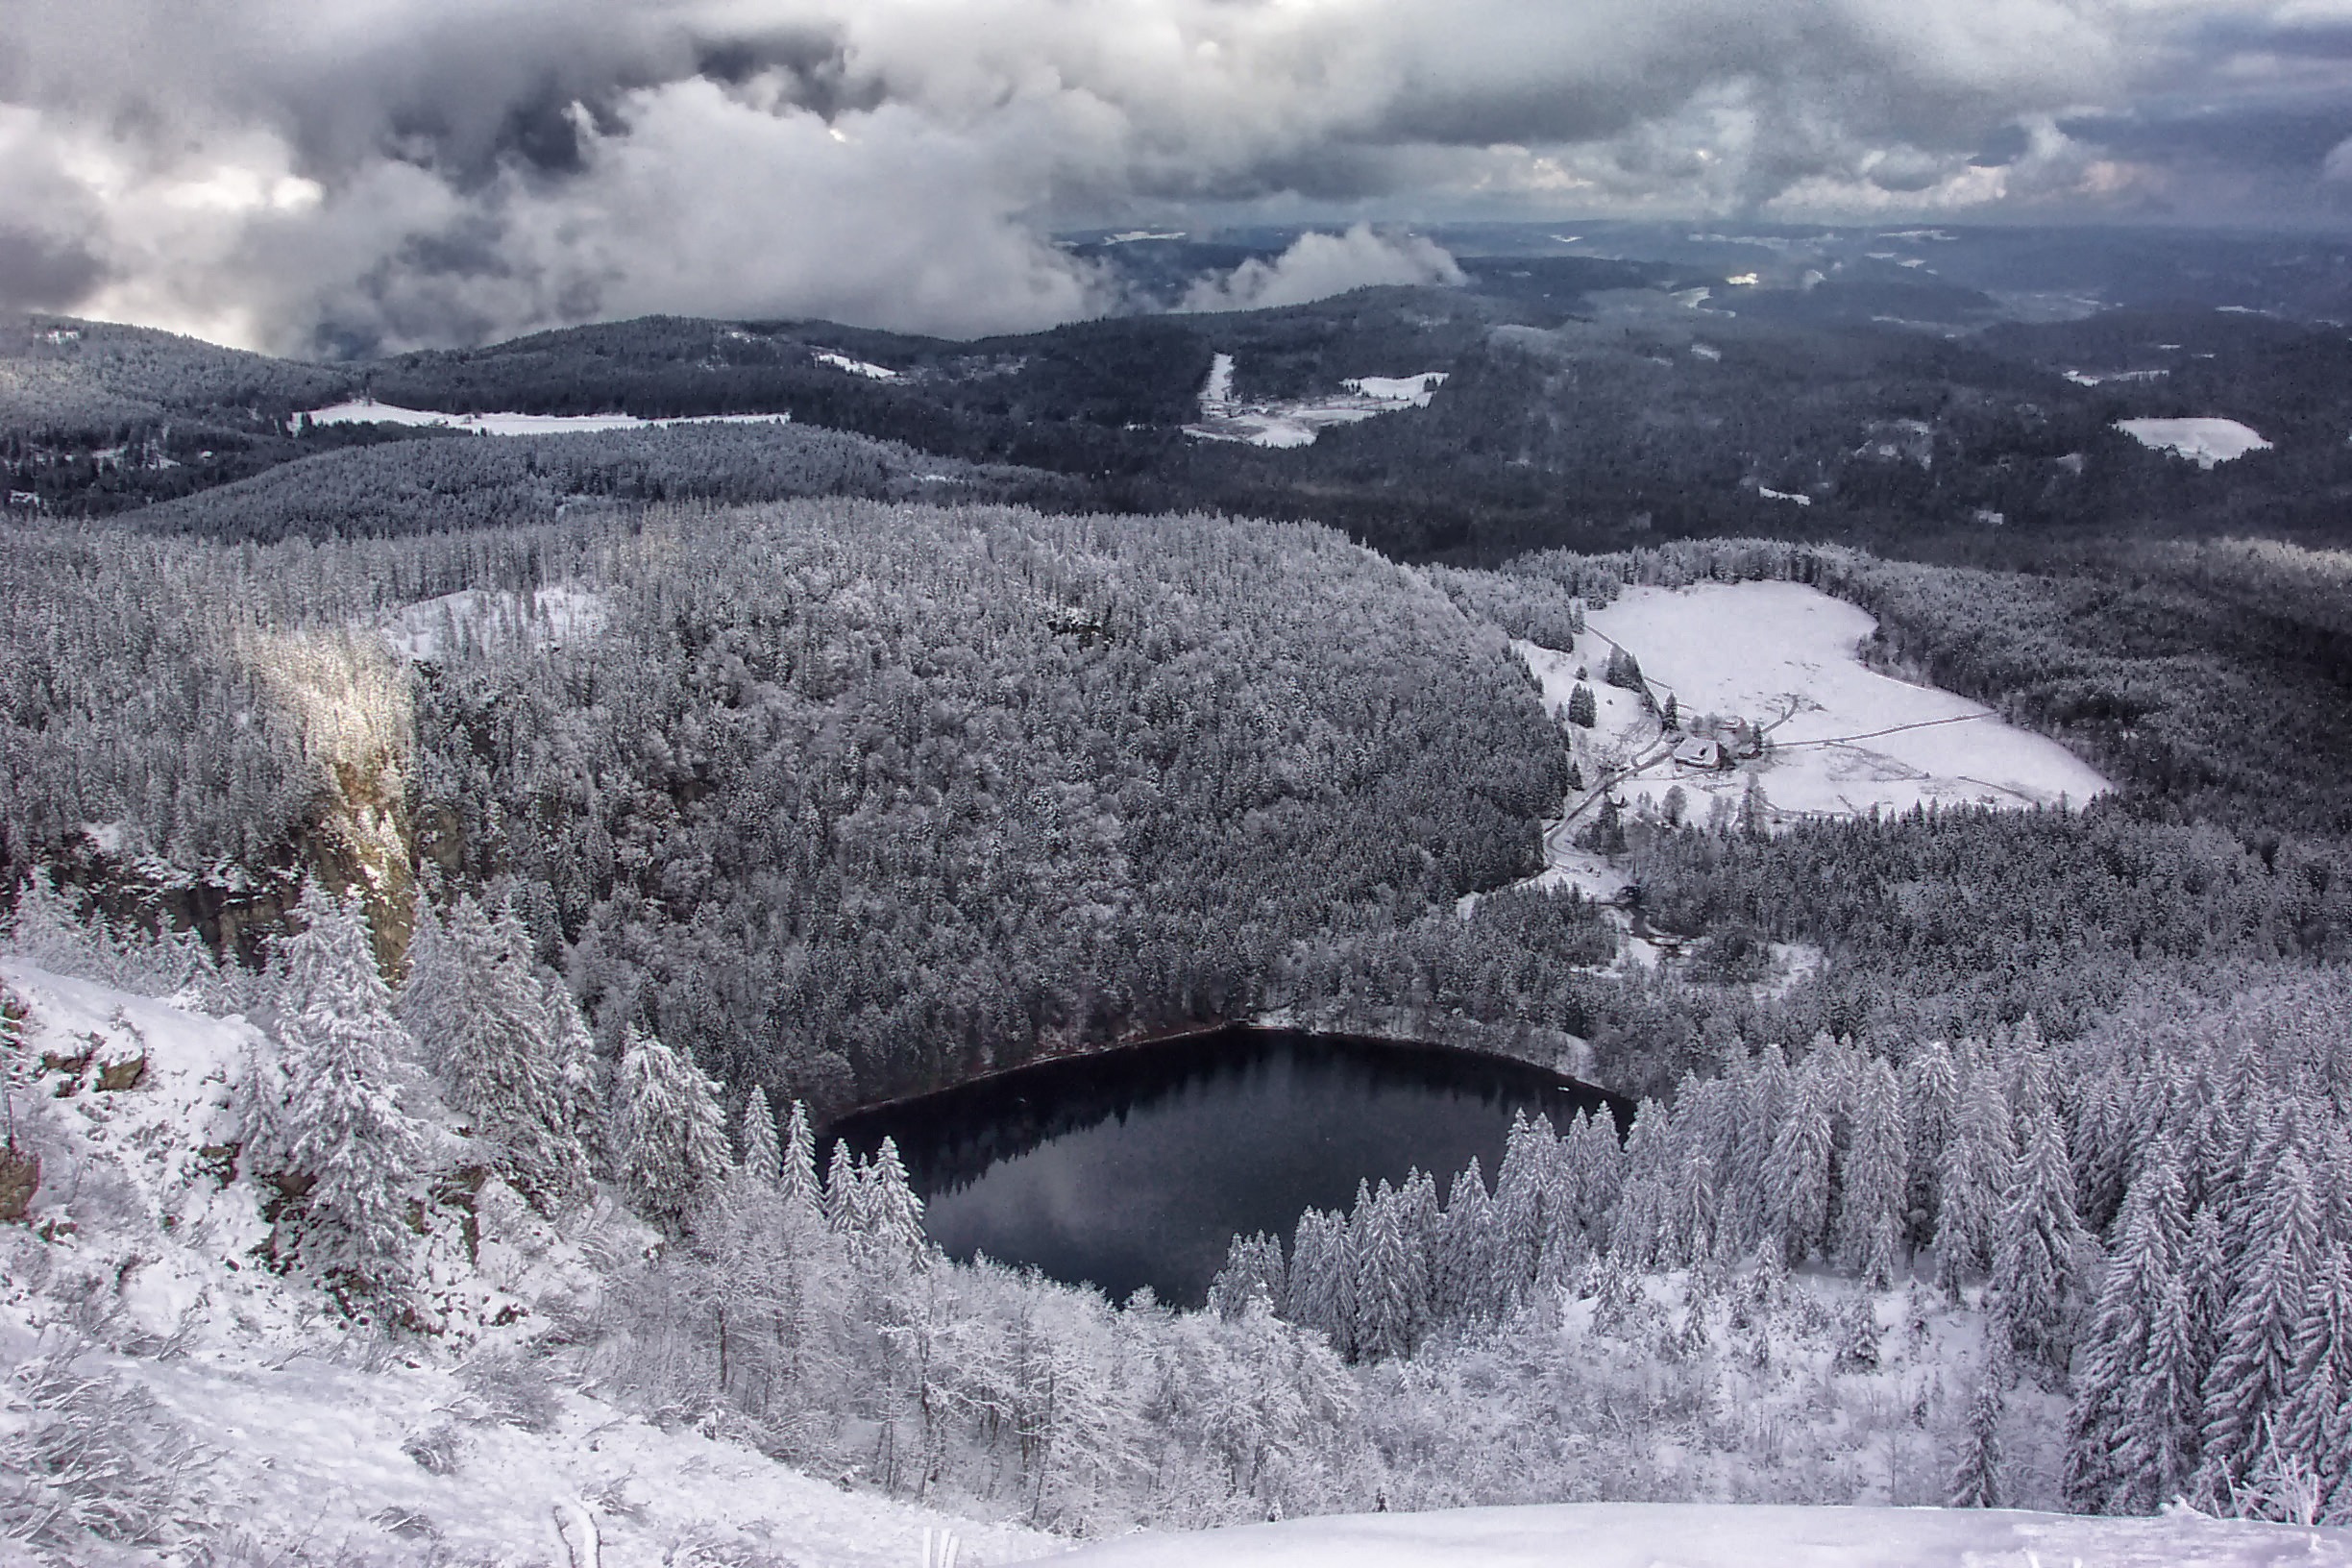
landscape, water, nature, forest, wilderness, mountain, snow, winter, lake, frost, mountain range, ice, scenic, weather, season, ridge, trees, outside, hdr, mountains, plateau, germany, fell, loch, moraine, landform, geographical feature, mountainous landforms, glacial landform, geological phenomenon